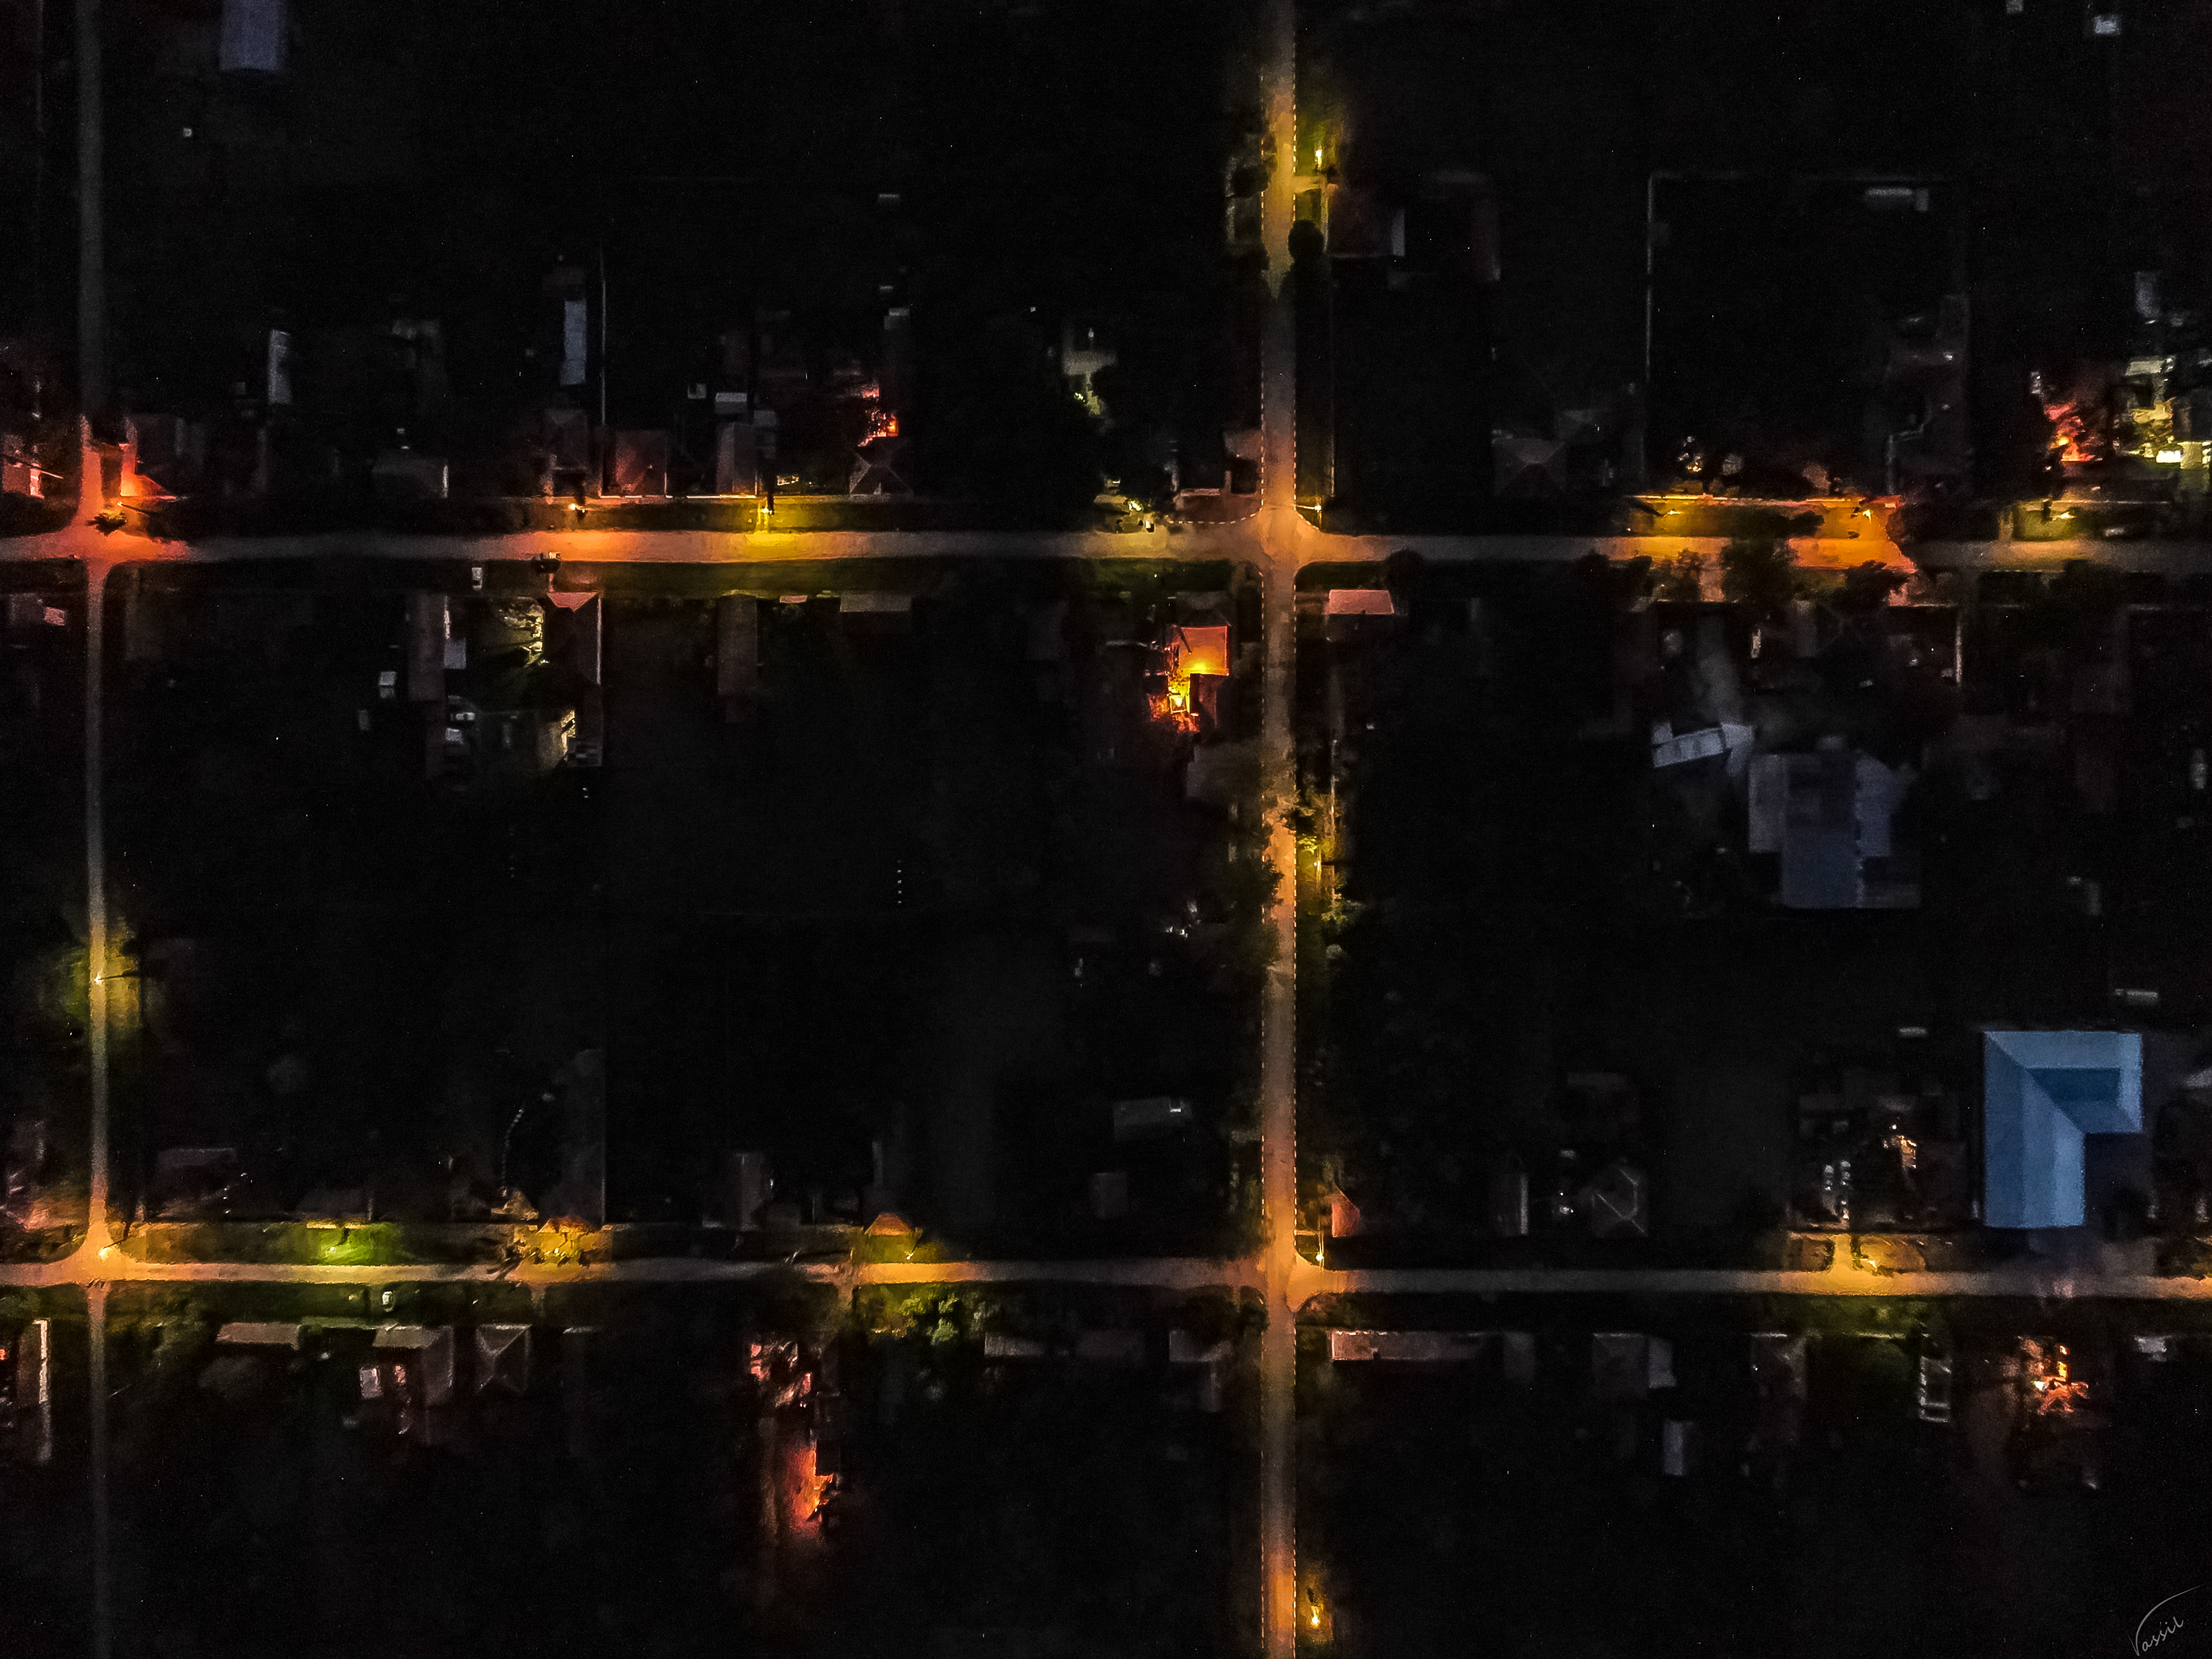
village, drone, bulgaria, night, reflection, sky, water, light, urban area, city, lighting, metropolitan area, human settlement, yellow, cityscape, darkness, metropolis, architecture, evening, skyline, midnight, street light, photography, electricity, river, cloud, space, symmetry, downtown